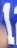
Number: 1